Fatbeard

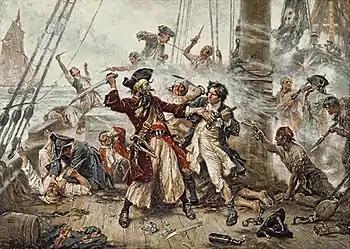
The episode alludes to the Golden Age of Piracy; its title is a reference to notorious pirate Blackbeard, depicted here.

"Fatbeard" was written and directed by series co-creator Trey Parker. It originally aired on Comedy Central in the United States on April 22, 2009 and was the mid-season finale, marking the final "South Park" episode until October 2009. "Fatbeard" is based on real-life piracy in the Indian Ocean, which began receiving increasing international media attention in 2008 until it ended in 2012/2013.